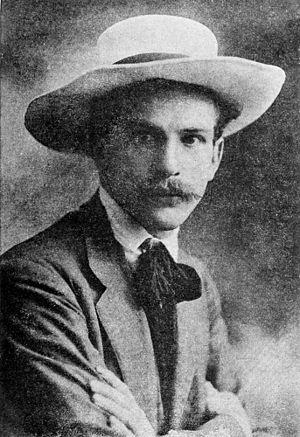
Scipio Slataper est un écrivain italien, essayiste et critique littéraire, né le 14 juillet 1888 à Trieste, et mort au combat pendant la Première Guerre mondiale près de Gorizia, le 3 décembre 1915.